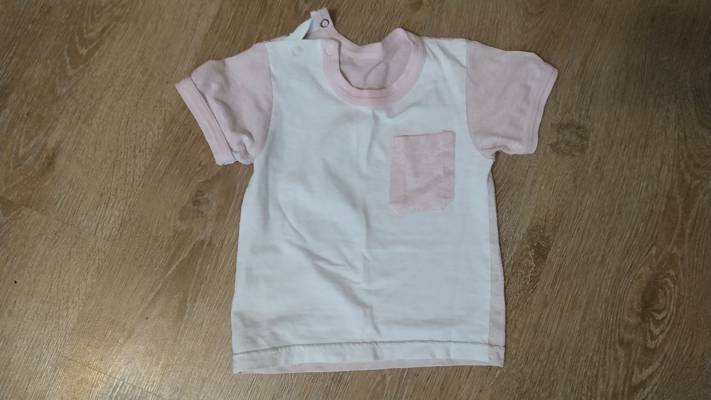
Waste category: clothes